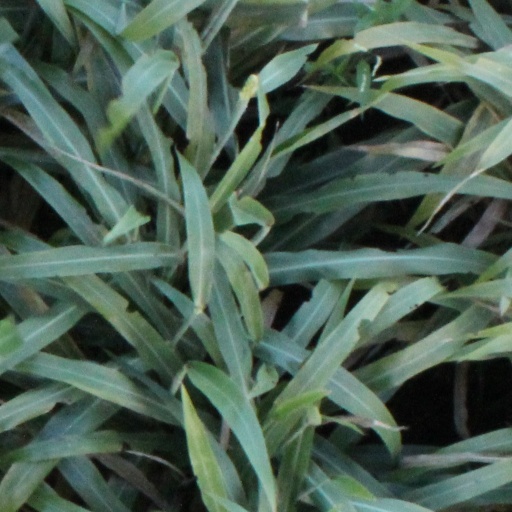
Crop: sorghum